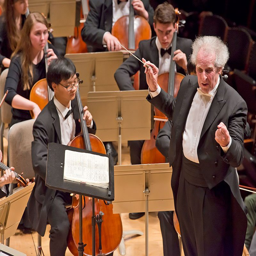
classical artist and the friday .